Pena Palace

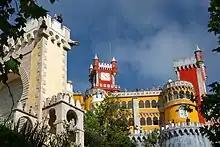
A mix of architectural styles

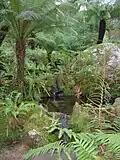
The stream that flows through the Queen's Fern Garden

In 1493, John II, accompanied by his wife Leonor of Viseu, made a pilgrimage to the site to fulfill a vow. His successor, Manuel I, was also very fond of this sanctuary, and ordered the construction of a monastery on this site which was donated to the Order of Saint Jerome. For centuries Pena was a small, quiet place for meditation, housing a maximum of eighteen monks.